Modena

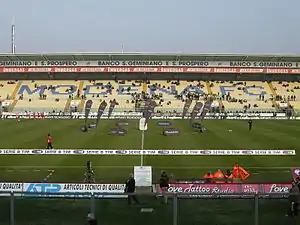
The Stadio Alberto Braglia, home of Modena FC

Modena and its province is one of Italy's most affluent areas, thanks to a rich agriculture and numerous small and medium manufacturing enterprises. Among the largest employers are BPER Banca, the publishing company Panini Group; Cremonini Group, one of Europe's largest meat packaging and catering companies; Grandi Salumifici Italiani and Parmareggio, other large food processing companies; Liu Jo, a large clothing company.